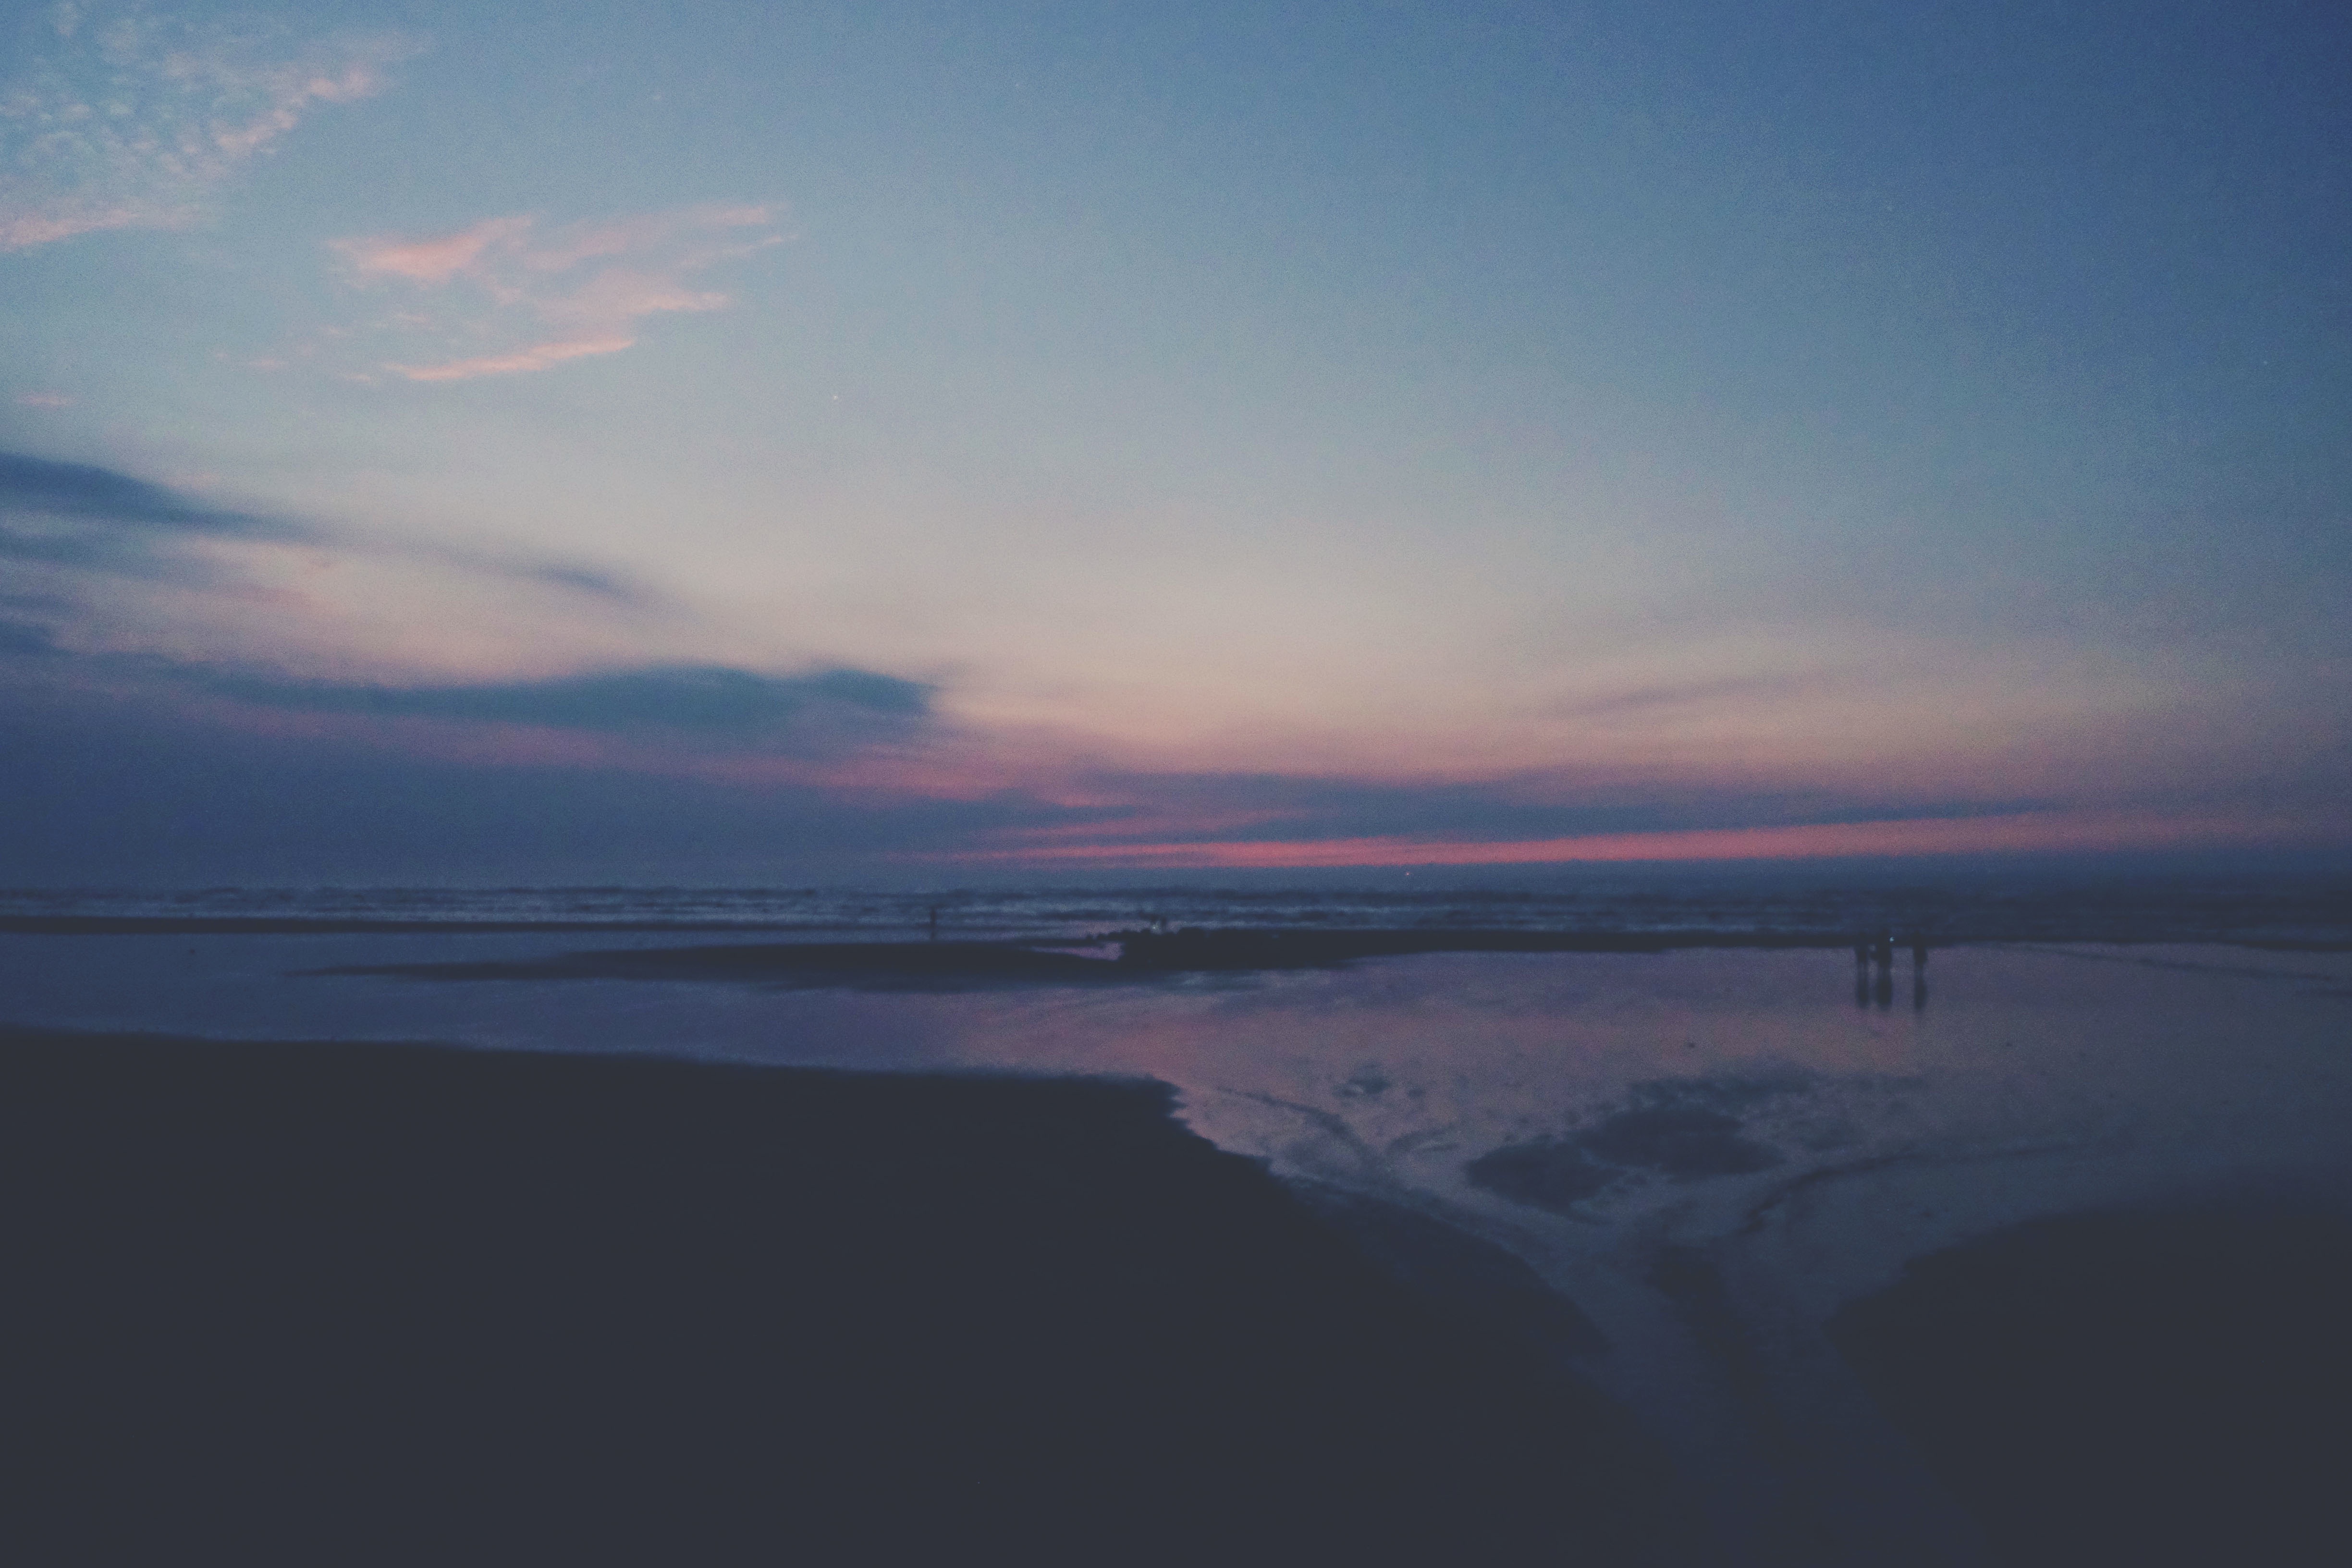
sea, coast, ocean, horizon, cloud, sky, sunrise, sunset, morning, lake, dawn, atmosphere, dusk, evening, reflection, bay, loch, afterglow, atmospheric phenomenon